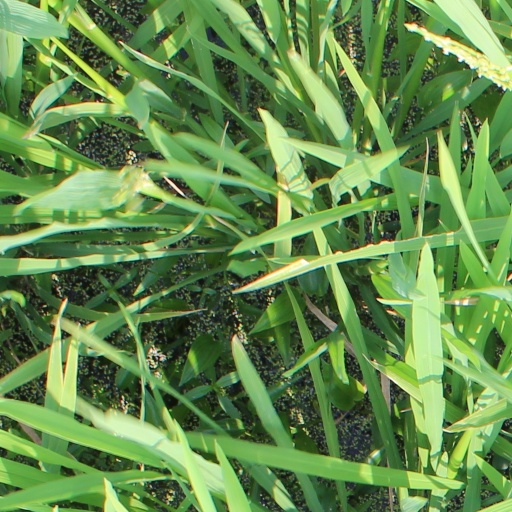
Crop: rice